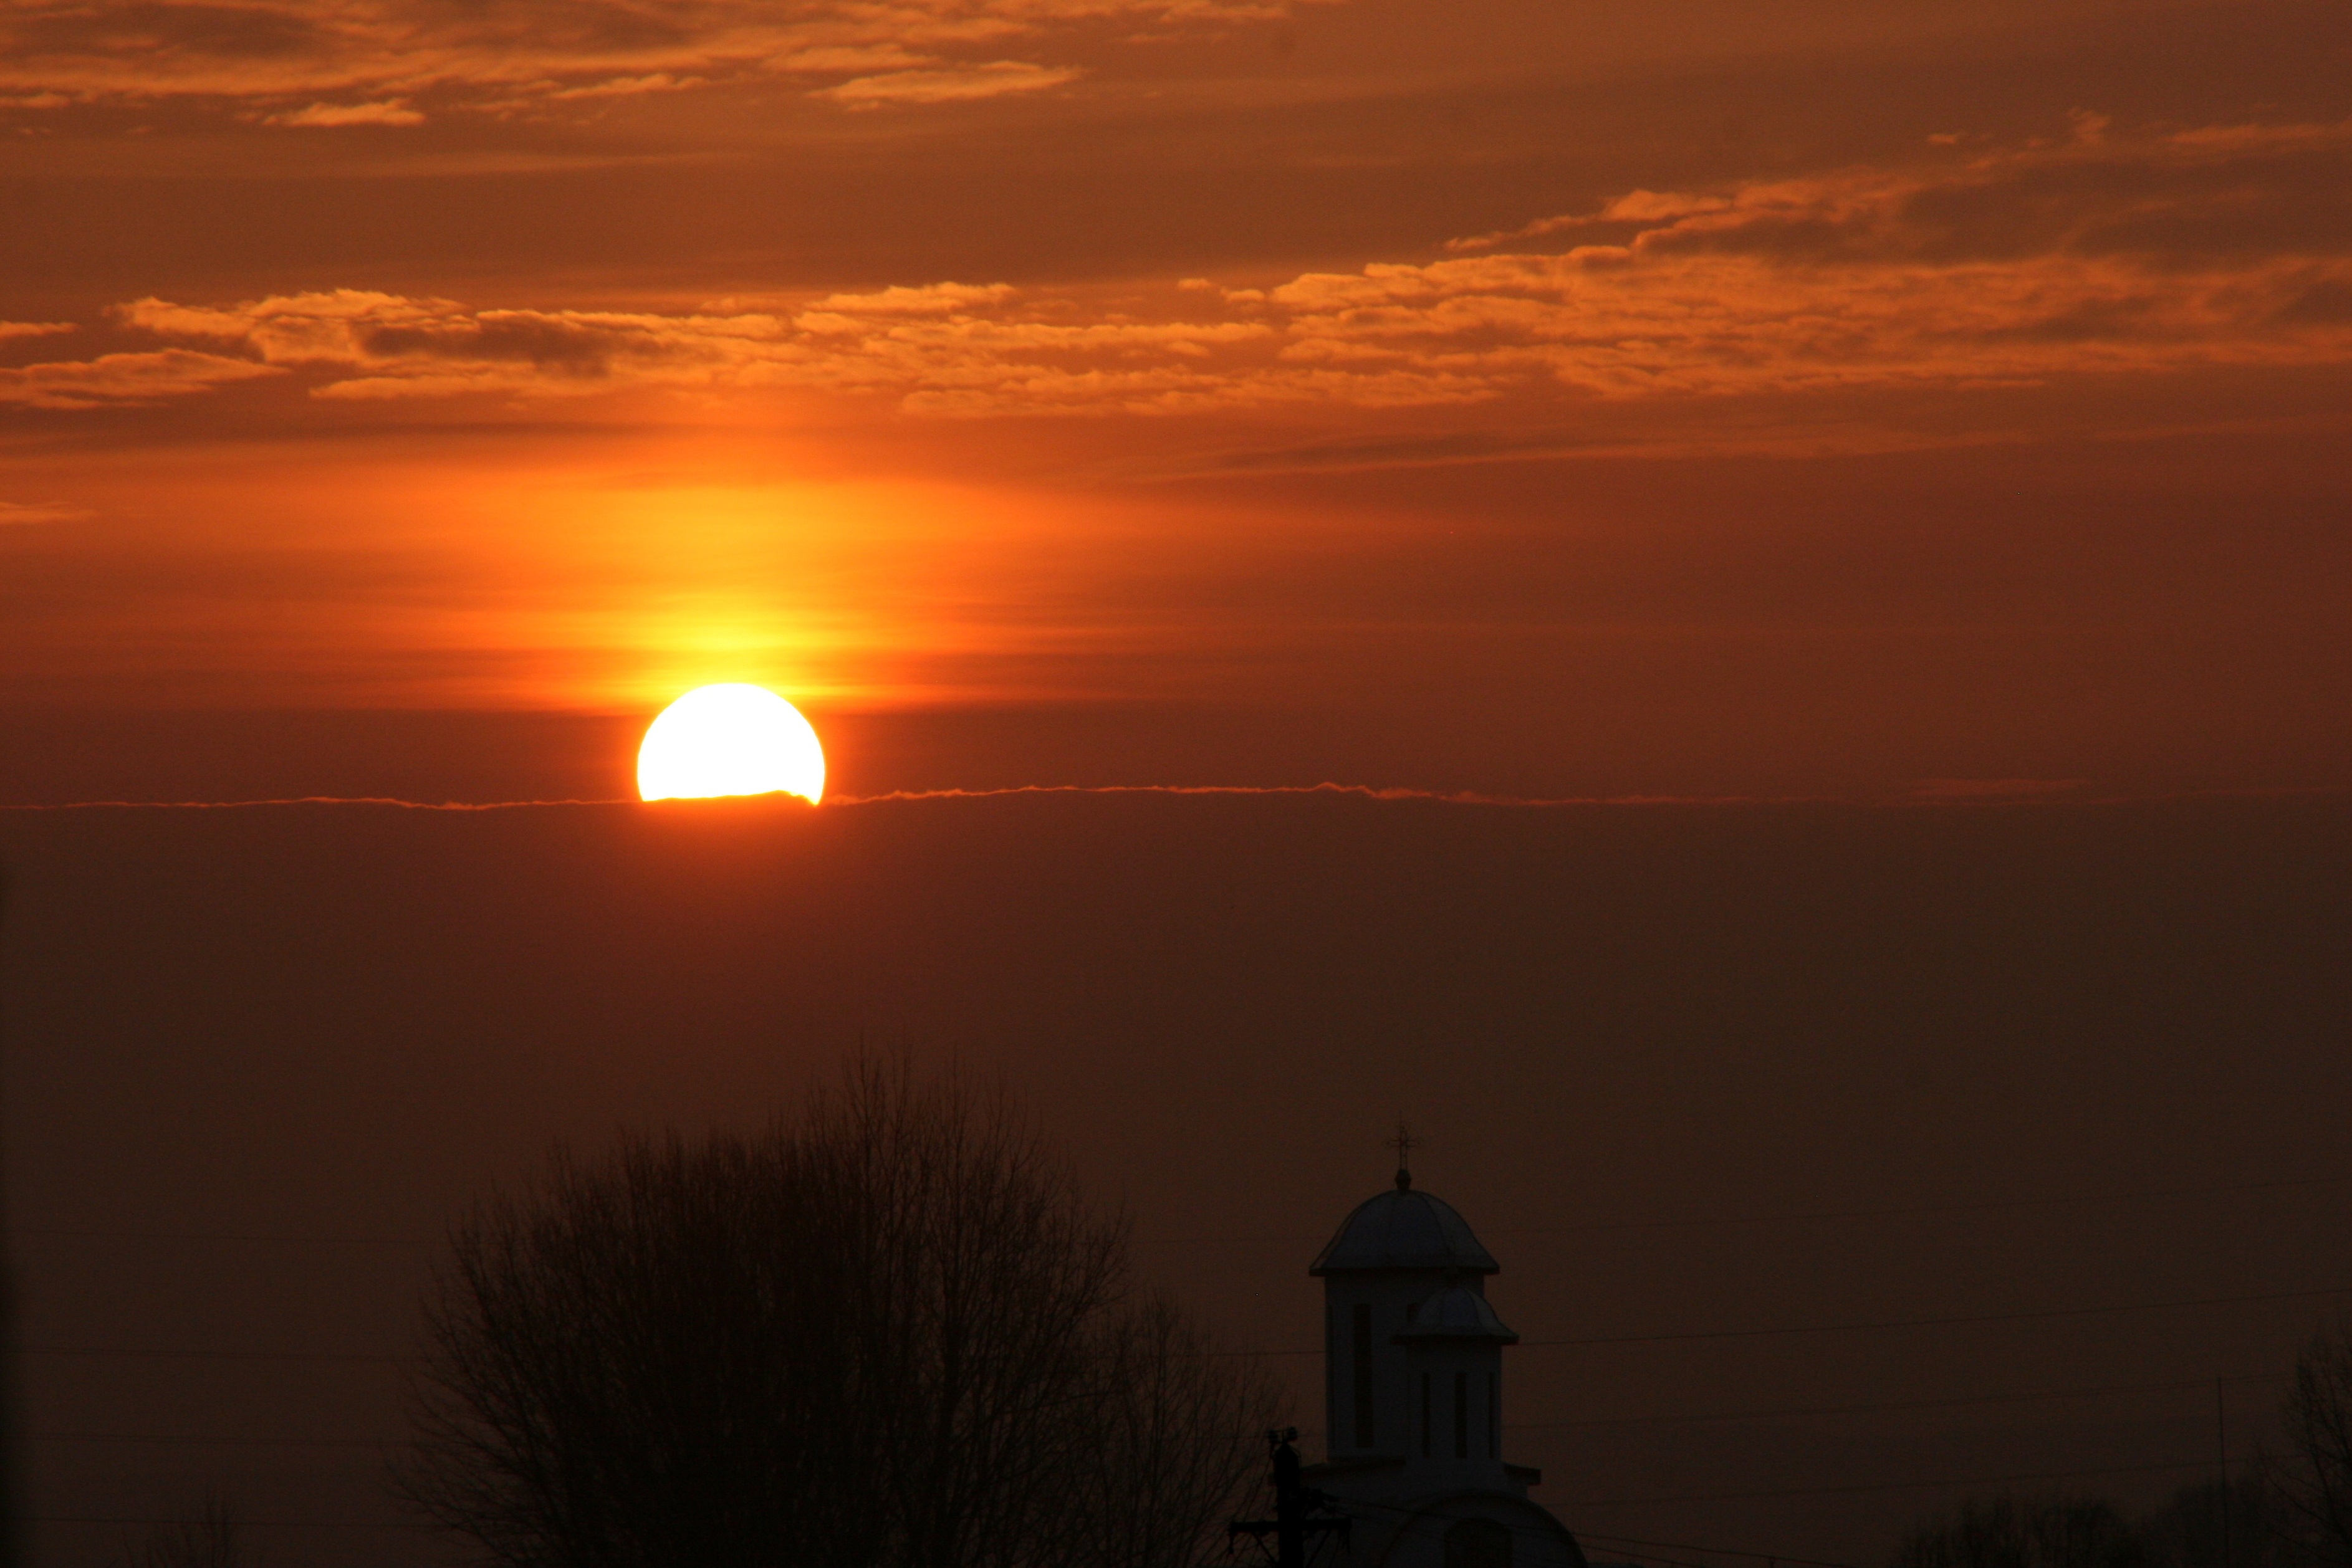
tree, horizon, cloud, sky, sun, sunrise, sunset, sunlight, morning, dawn, atmosphere, dusk, evening, red, fire, church, east, afterglow, atmospheric phenomenon, red sky at morning